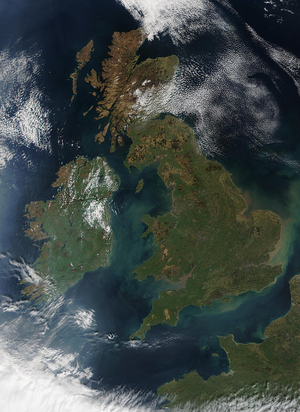
Storbritanniens geografi
Satellitbillede af Storbritannien
Storbritannien ligger i det nordvestlige Europa og består af England, Skotland, Wales og en sjettedel af øen Irland, samt en række mindre øer. Fastlandsområderne ligger mellem 49°N og 59°N og fra 8°V til 2°Ø. Royal Greenwich Observatory, i Sydøst-London, er udgangspunktet for nulmeridianen.